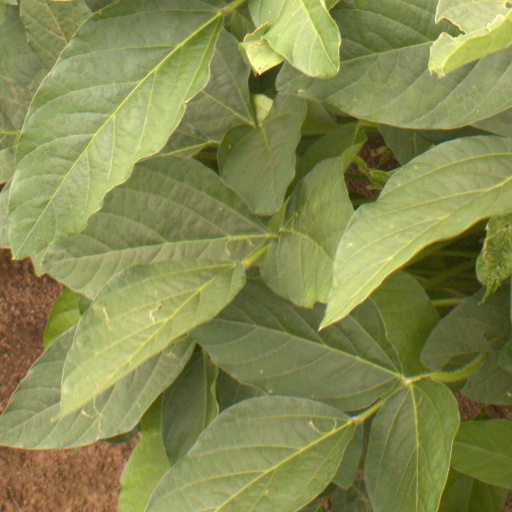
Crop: soybean